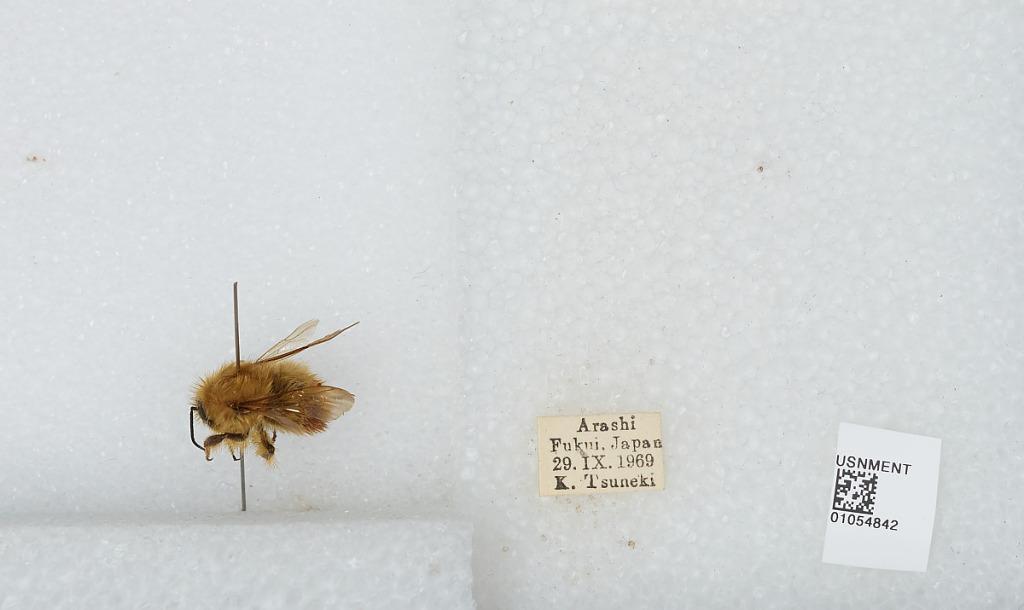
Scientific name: Bombus sp.
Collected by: K. Tsuneki
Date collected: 1969-9-29
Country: Japan
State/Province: Fukui
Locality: Arashi